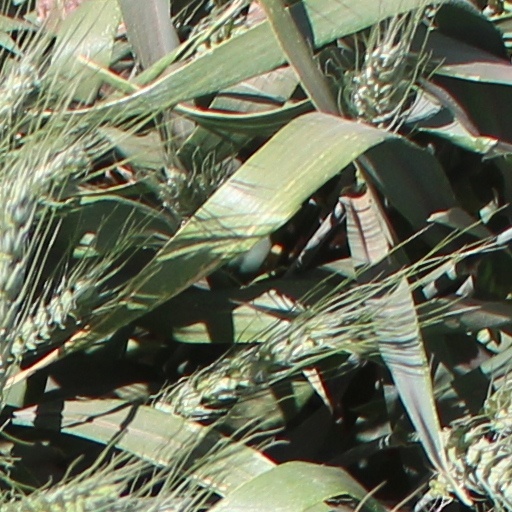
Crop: wheat